James Francis Edward Stuart

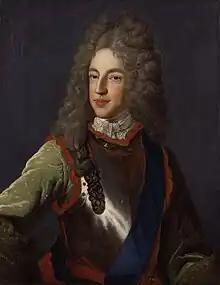
Portrait from the studio of Alexis Simon Belle,

James Francis Edward Stuart (10 June 1688 - 1 January 1766) was the senior House of Stuart claimant to the thrones of England, Ireland and Scotland from 1701 until his death in 1766. The only son of James II of England and his second wife, Mary of Modena, he was Prince of Wales and heir until his Catholic father was deposed and exiled in the Glorious Revolution of 1688. His Protestant half-sister Mary II and her husband William III became co-monarchs. As a Catholic, he was subsequently excluded from the succession by the Act of Settlement 1701.